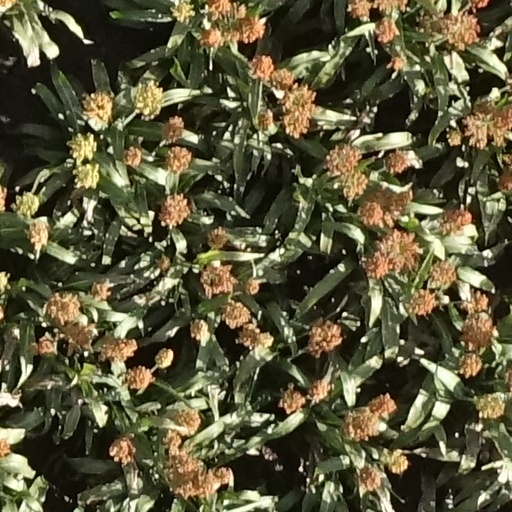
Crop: sorghum